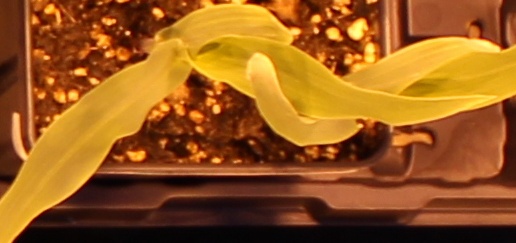
Label: Corn